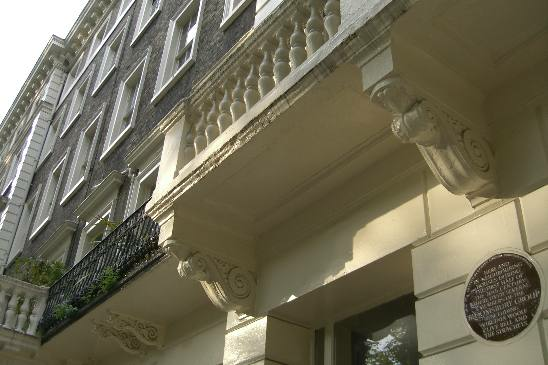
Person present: No